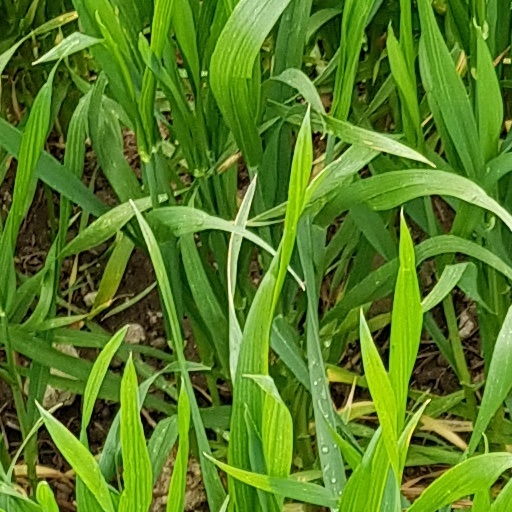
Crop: wheat